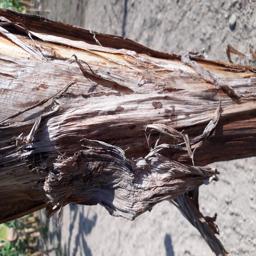
Label: BACTERIAL SOFT ROT